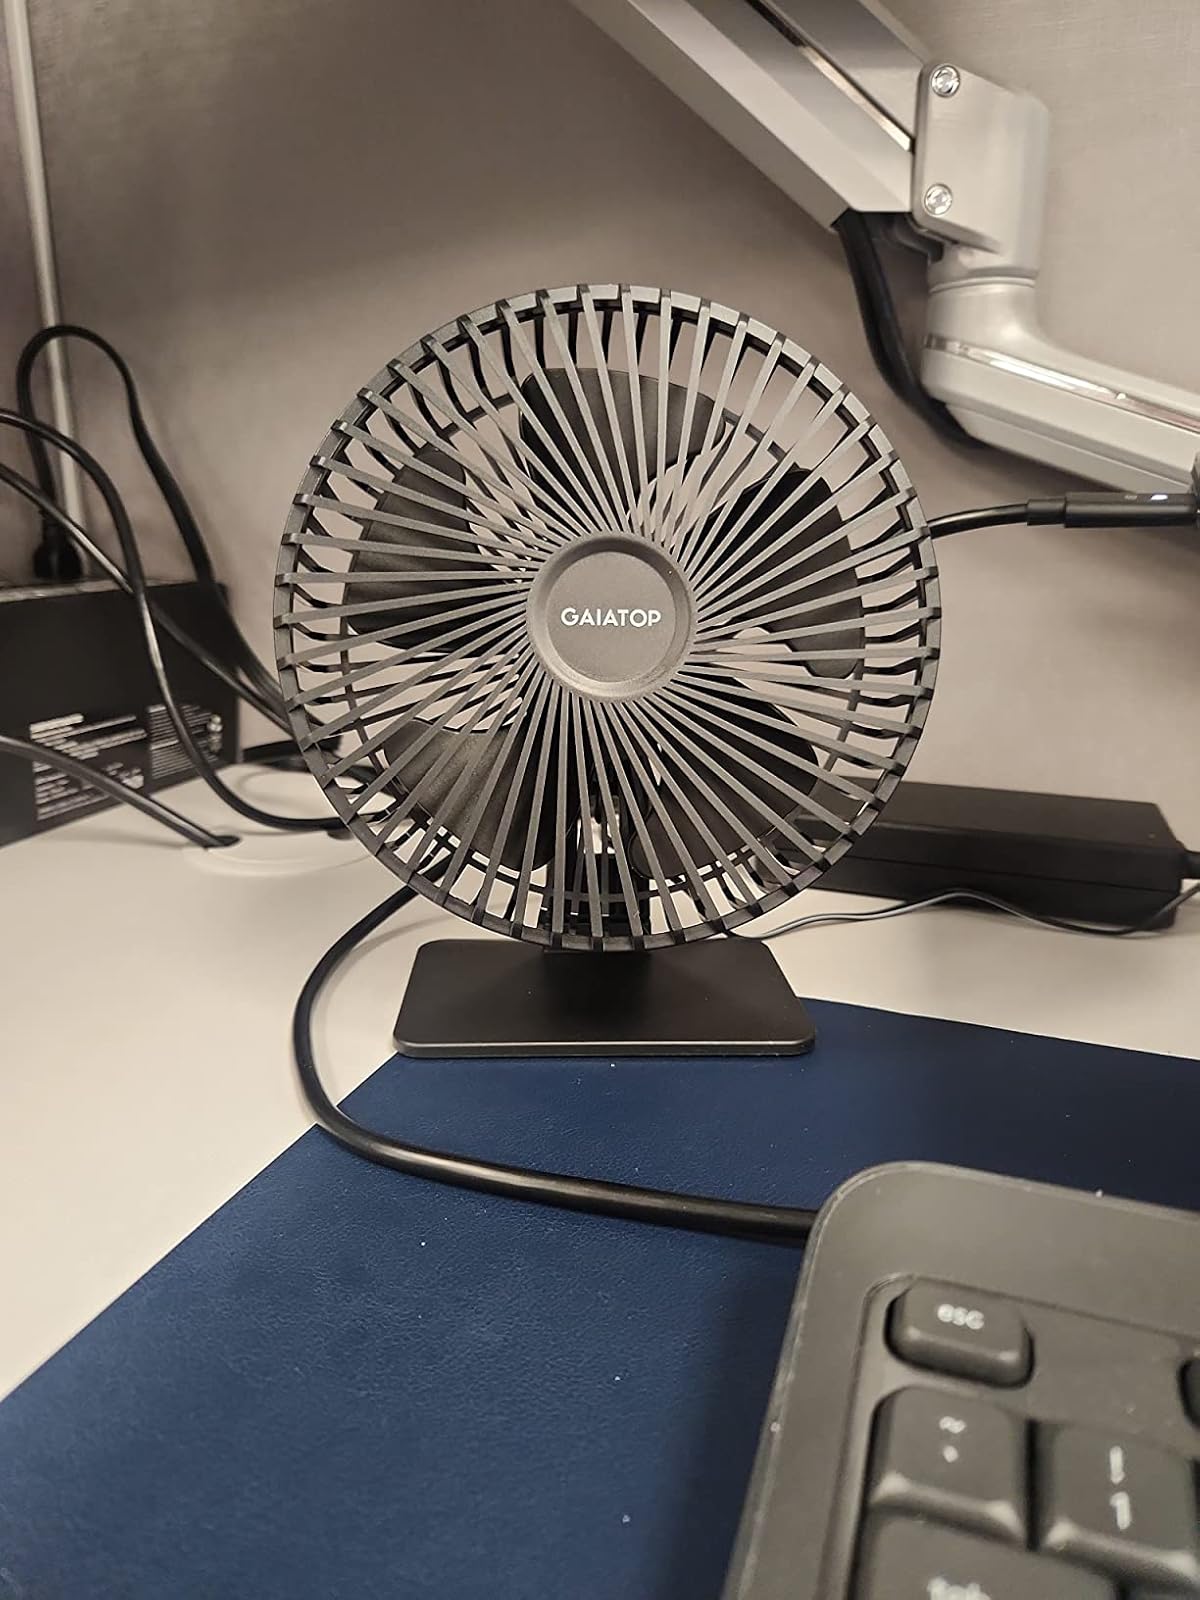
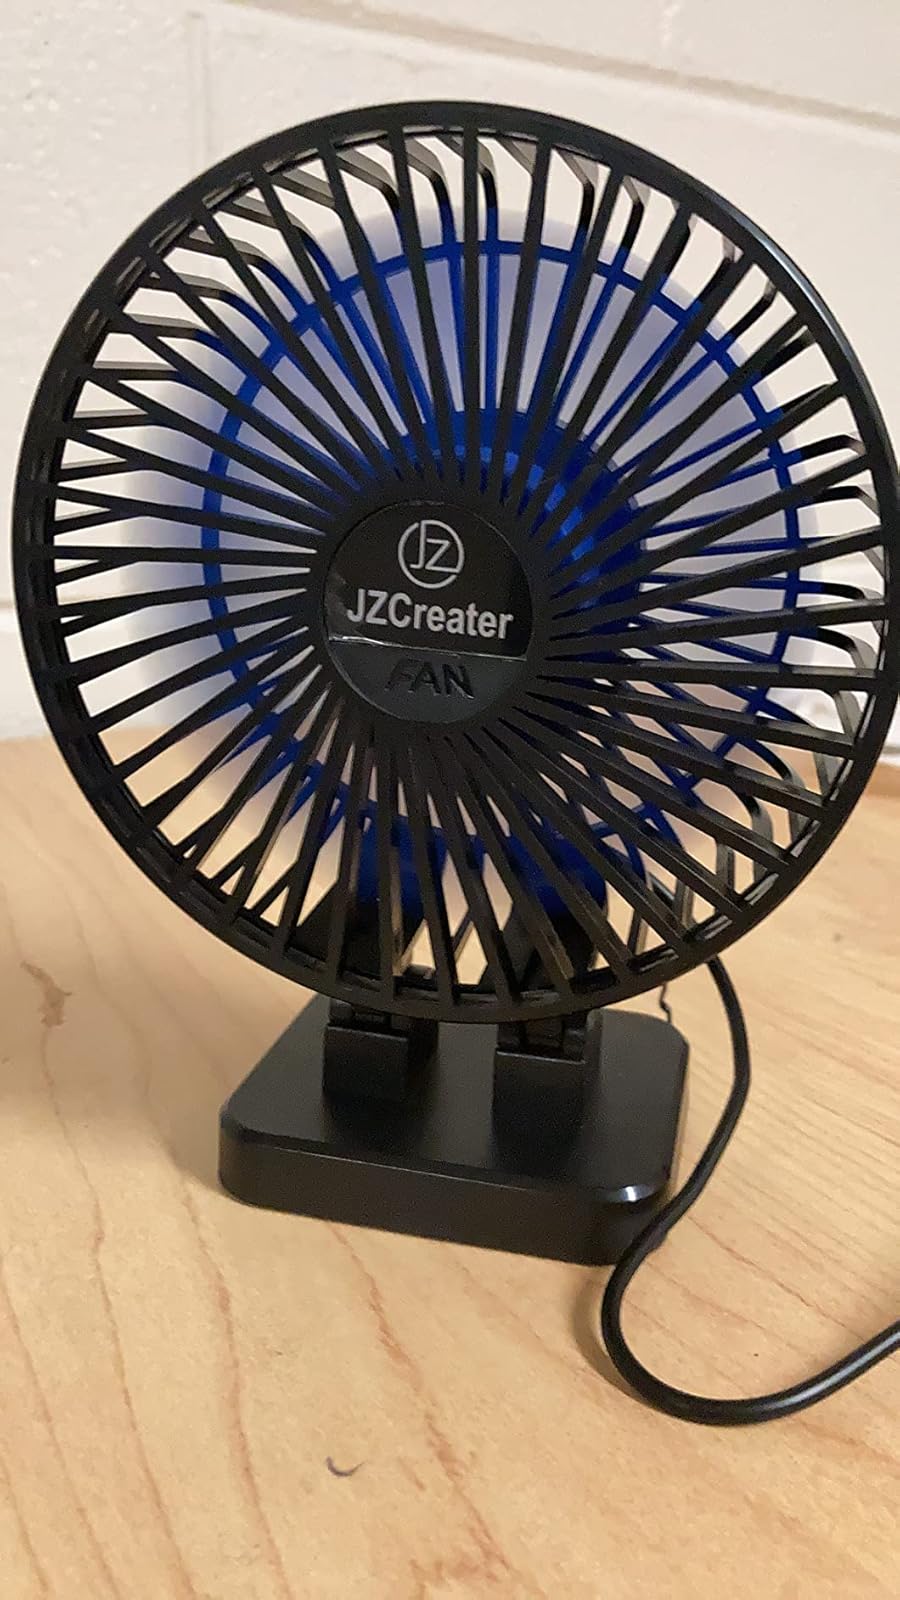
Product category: fan
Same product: no